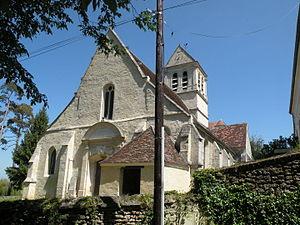
Église Saint-Martin de Neuville-Bosc
Neuville-Bosc est une commune française située dans le département de l'Oise, en région Hauts-de-France.